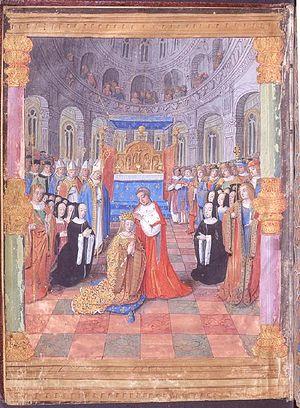
Anne de Bretagne, née le 25 ou 26 janvier 1477 à Nantes et morte le 9 janvier 1514 à Blois, est duchesse de Bretagne et comtesse de Montfort et d'Étampes et, par ses mariages, reine des Romains, puis de France, puis de nouveau reine de France et reine de Naples et duchesse de Milan.